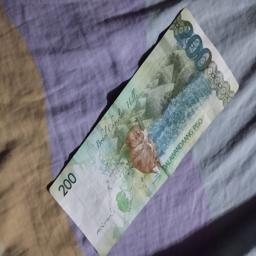
Label: 200_Back